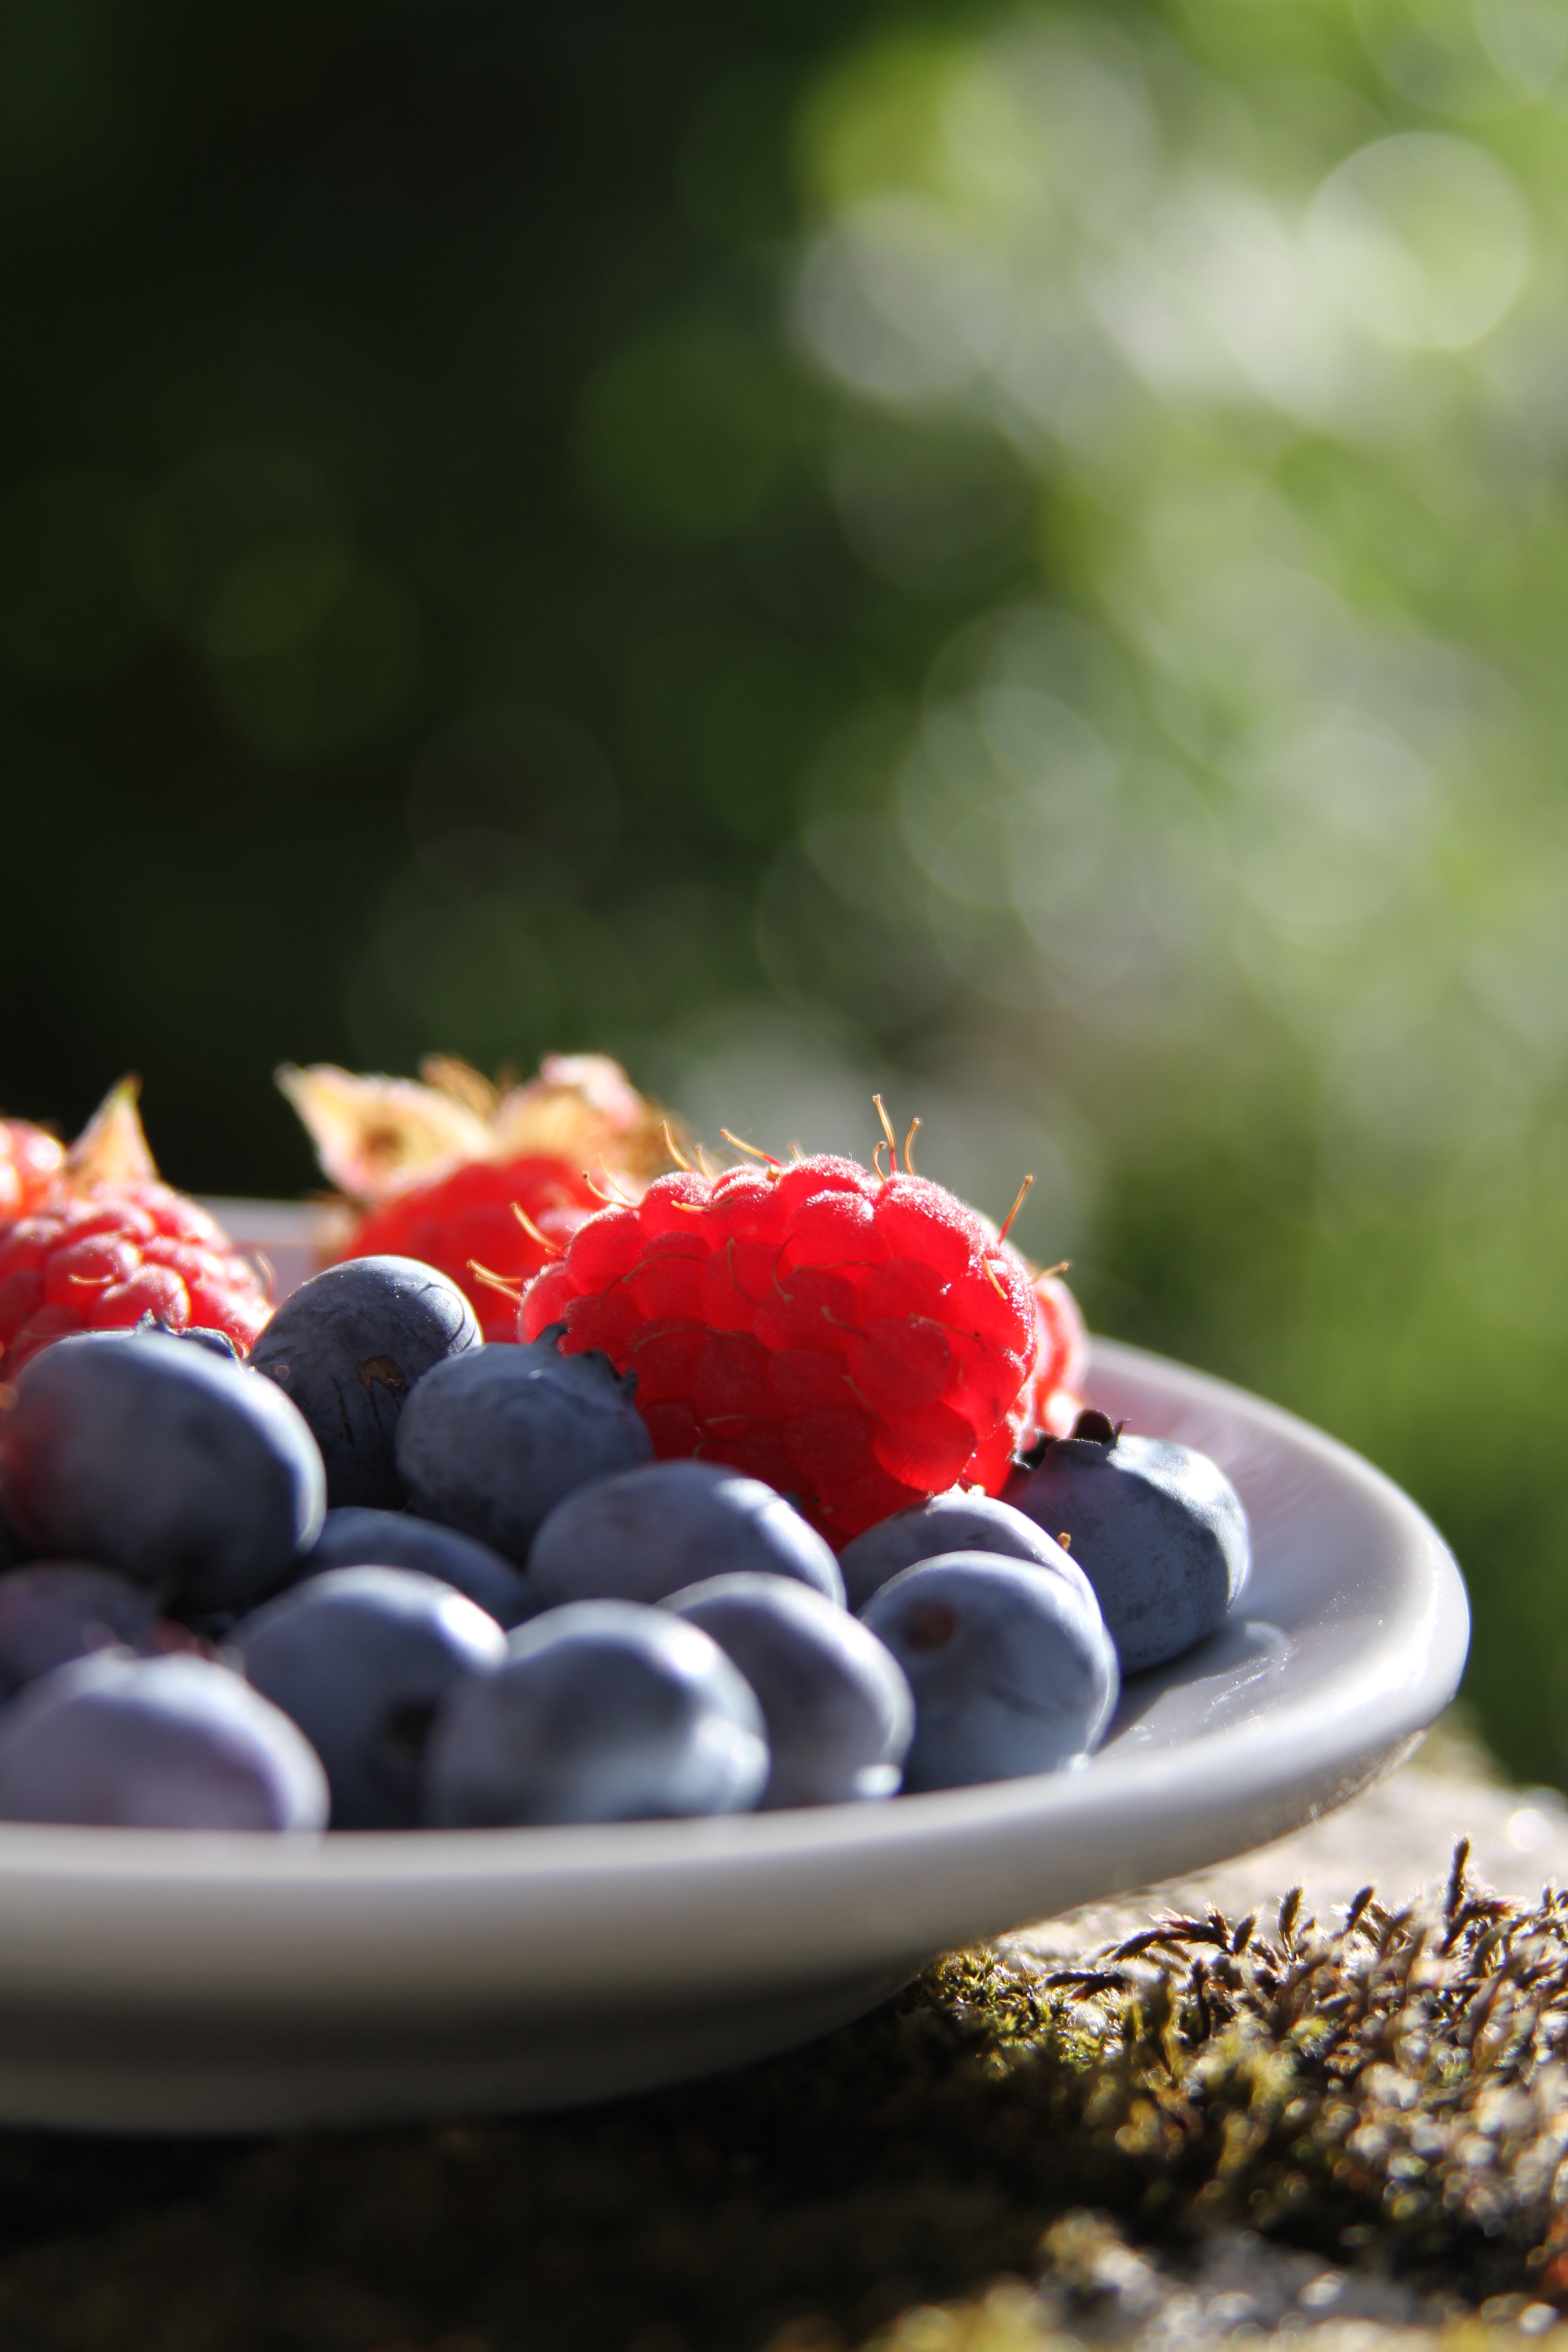
plant, raspberry, fruit, berry, leaf, flower, food, red, produce, blueberry, plate, strawberry, strawberries, macro photography, flowering plant, land plant